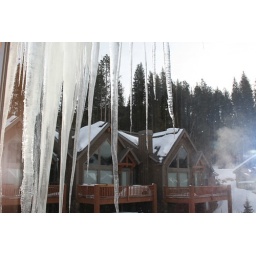
This is the view out of the bedroom window of the condo we stayed in at Winter Park, CO.